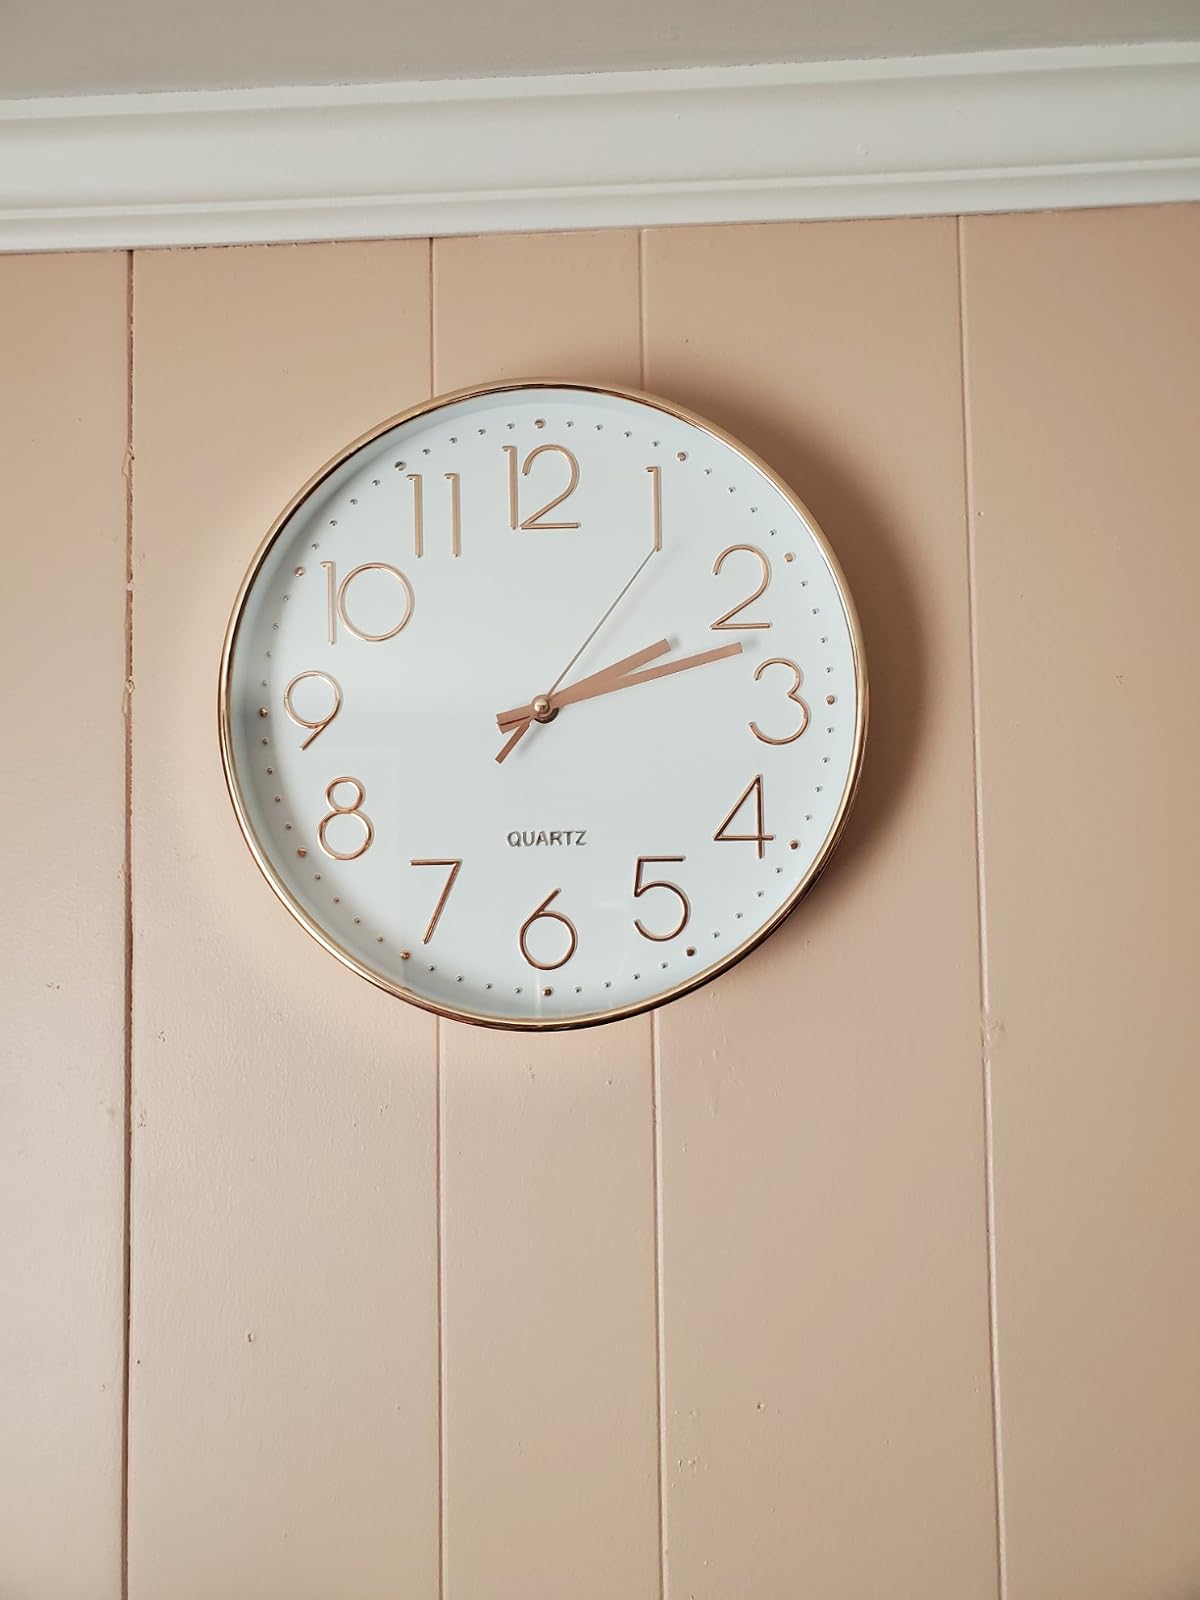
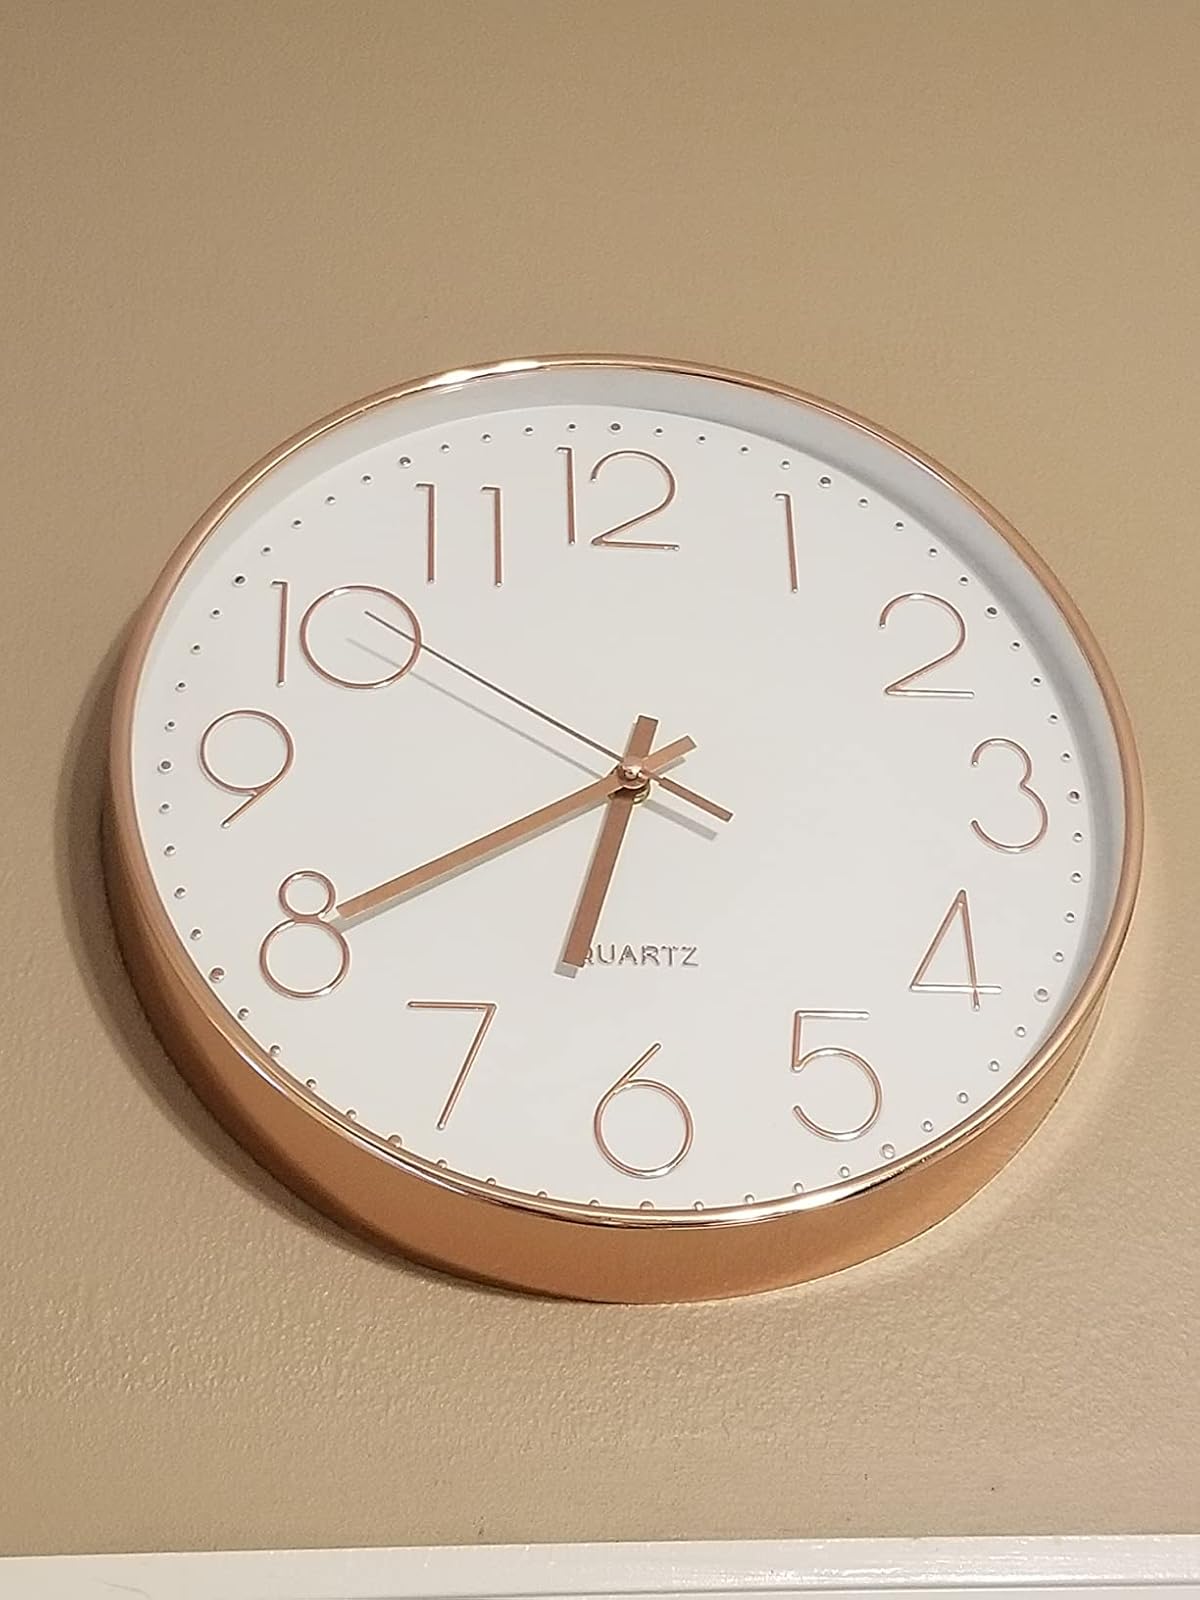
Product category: clock
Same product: yes